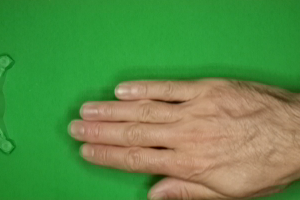
Label: paper